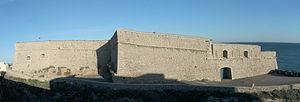
Sète (Hérault) - fort Saint-Pierre (1710-1711) construit par Antoine Niquet, aujourd'hui transformé en théâtre de la Mer.
Le Théâtre de la Mer est un théâtre à ciel ouvert de la ville de Sète, en France. Ce théâtre est en fait un ancien fort, le fort Saint-Pierre.